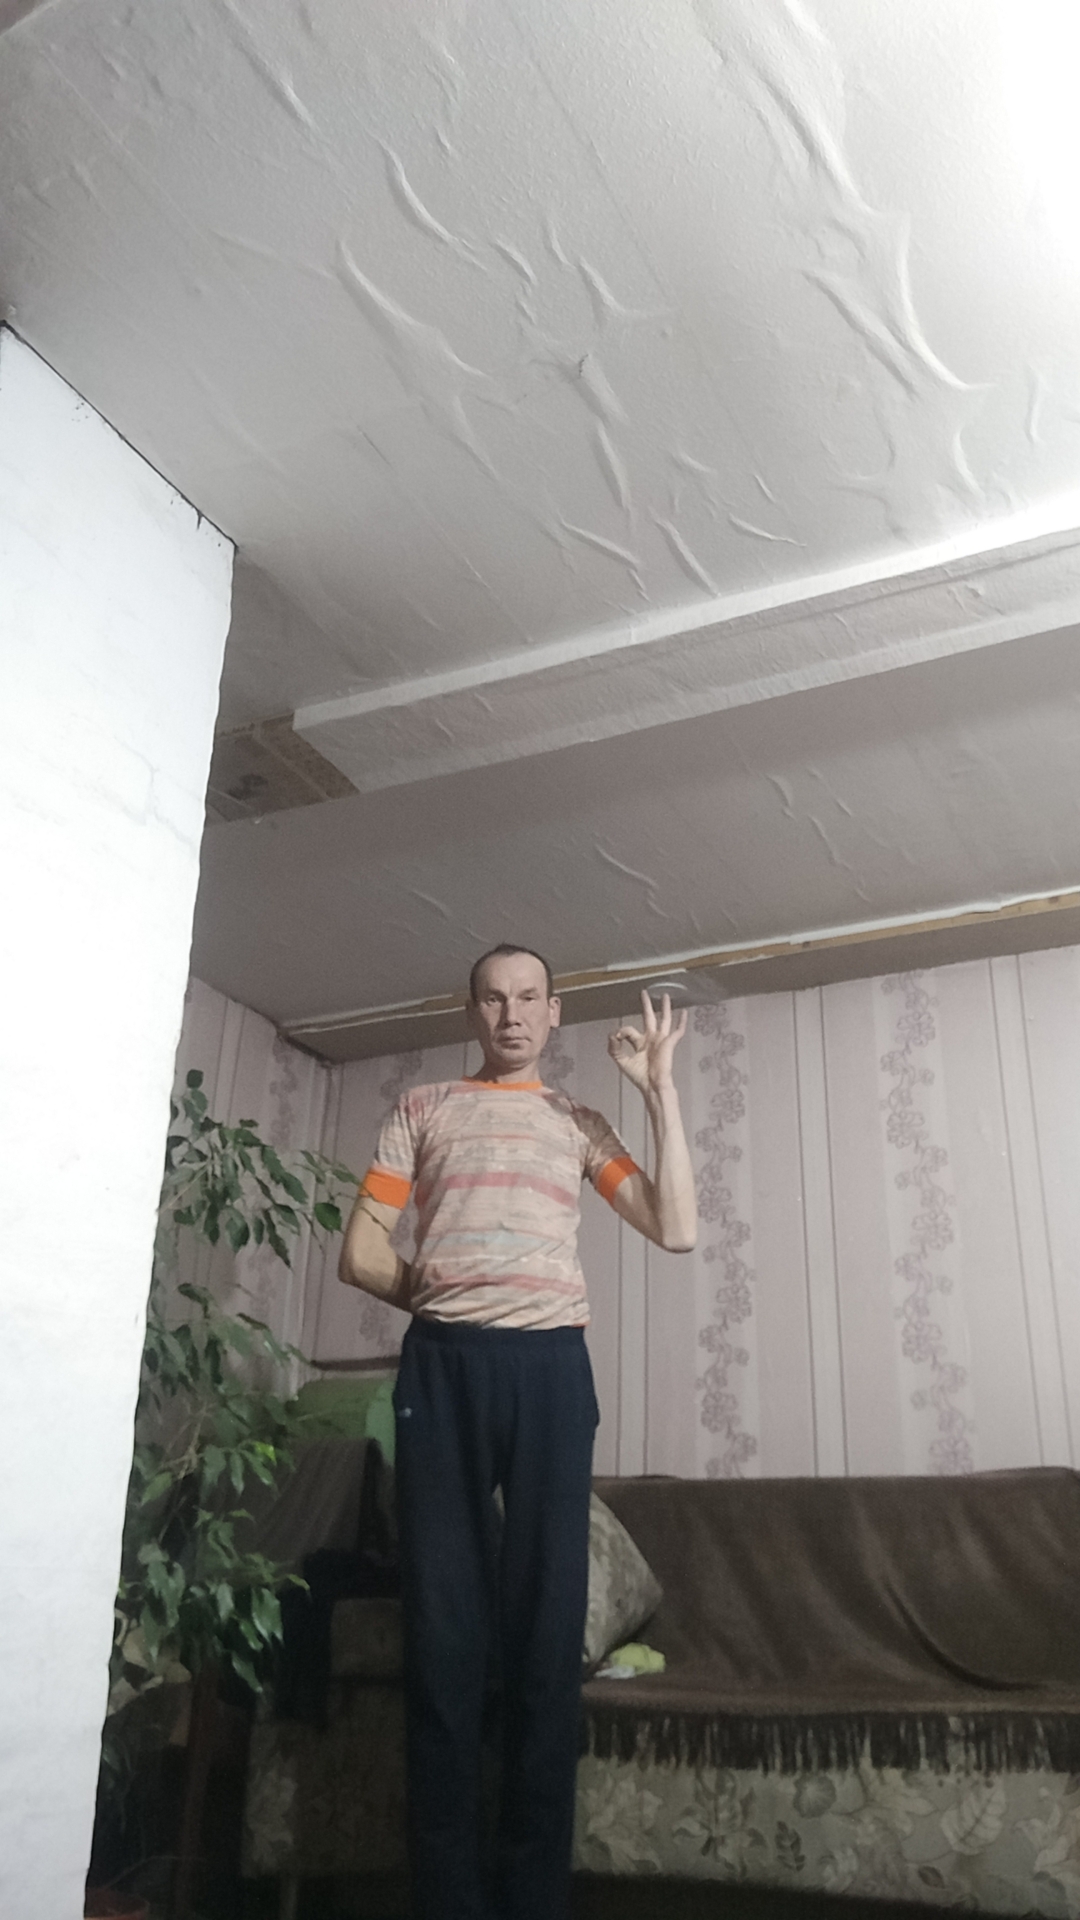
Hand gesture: ok